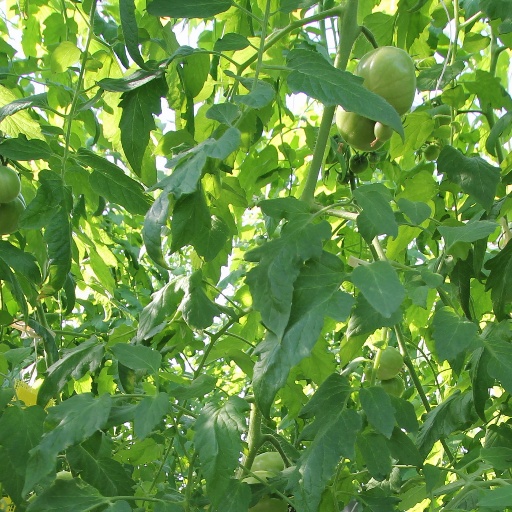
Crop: tomato